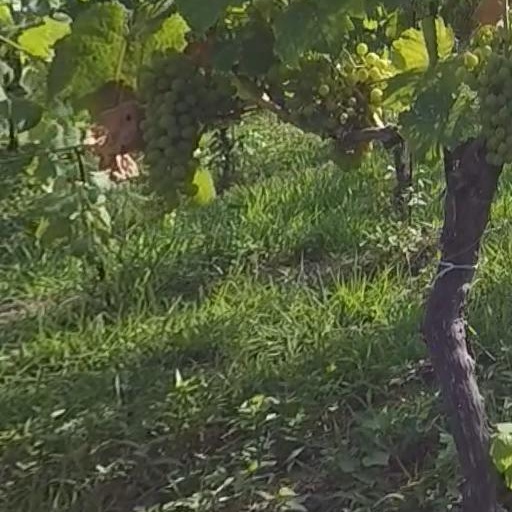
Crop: grape